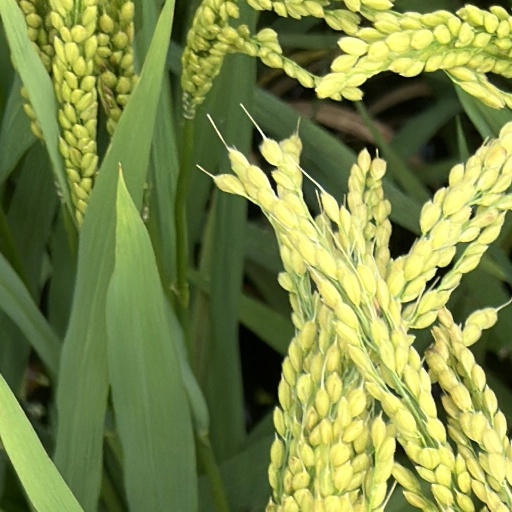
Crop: rice